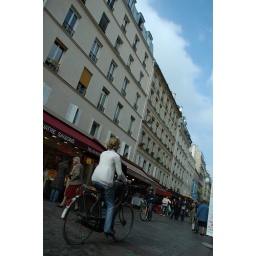
market street near the Eiffel Tower